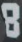
Number: 8